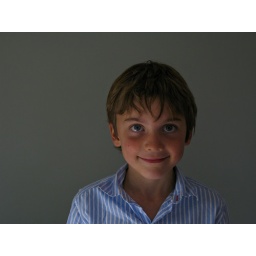
A new painted wall in the house - tested as a backdrop.